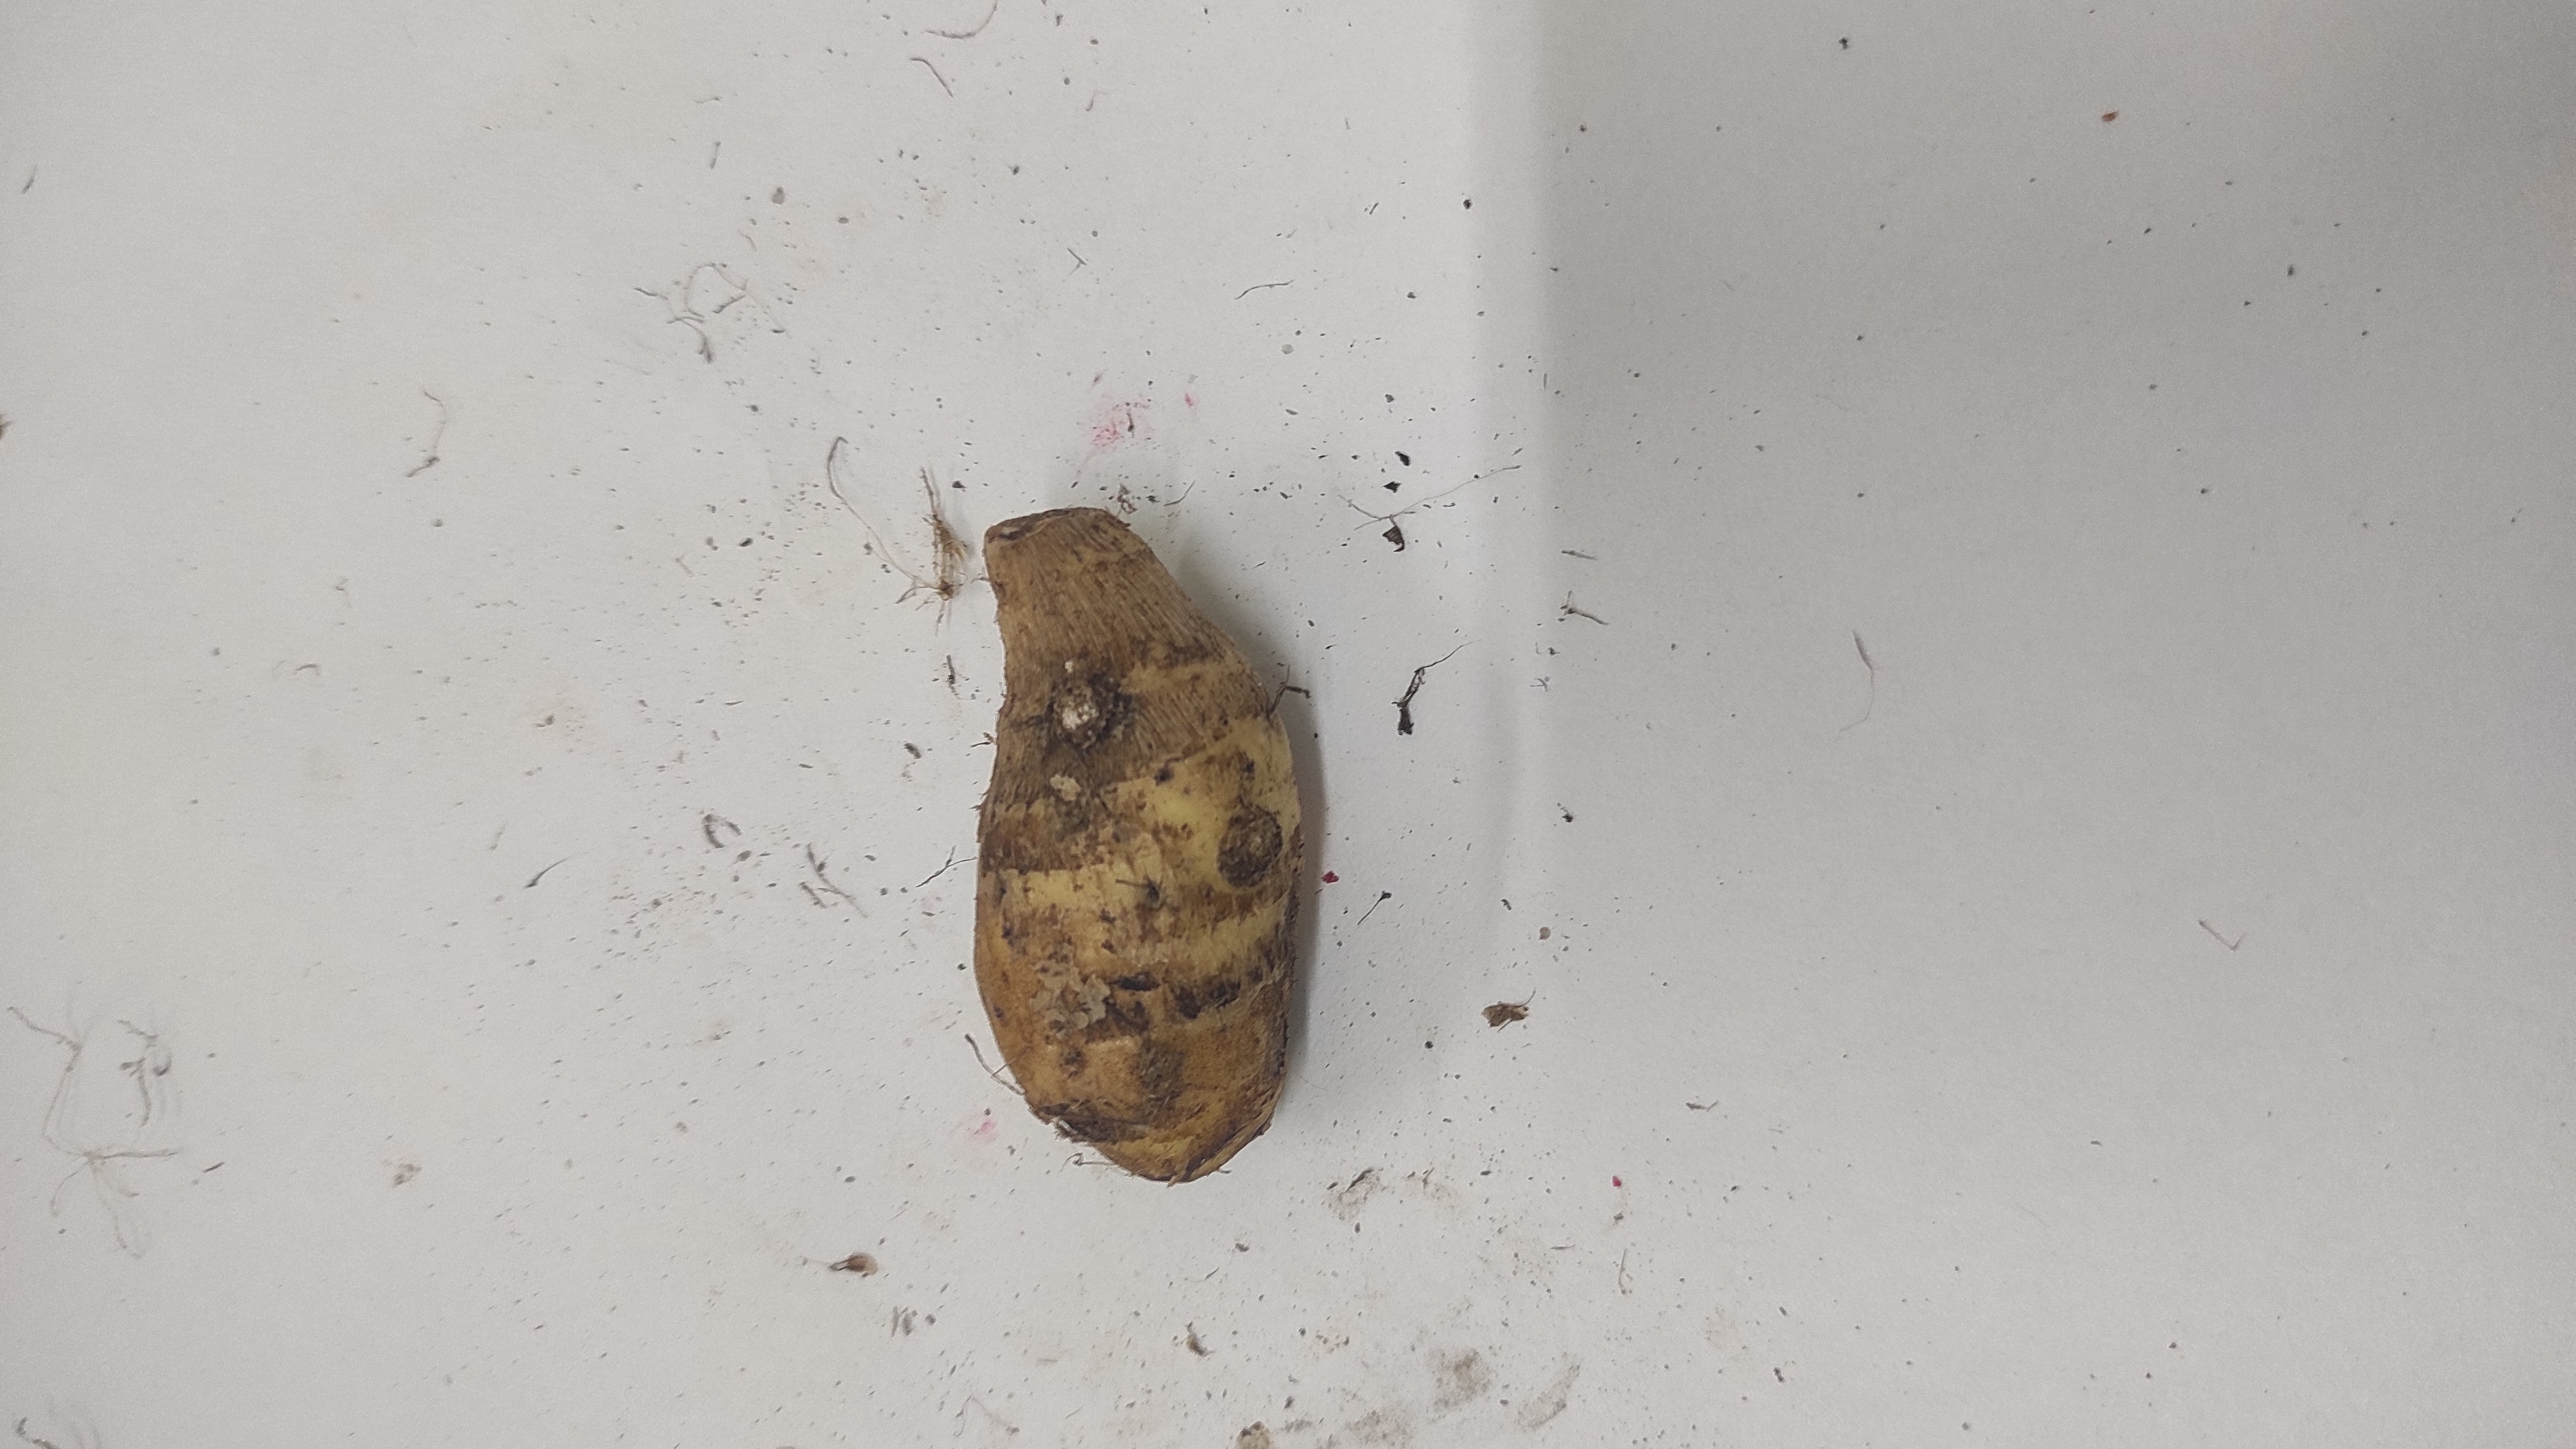
Crop: Taro root
Condition: Fresh